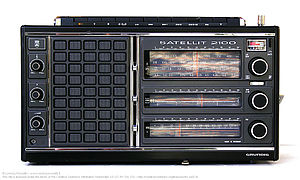
Grundig
Grundig satellitradio fra de tidligere 1970'ere.
Grundig AG er en tysk elektronikvirksomhed.